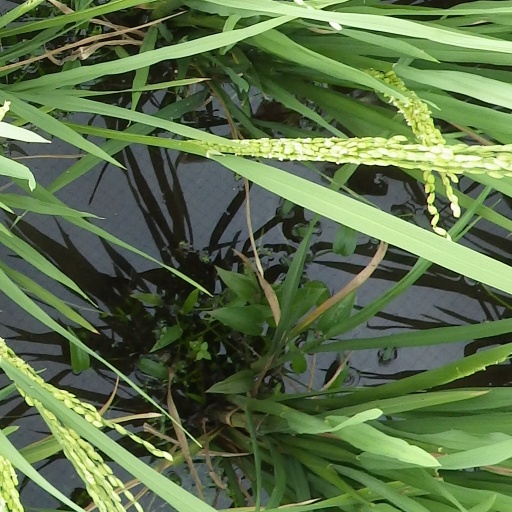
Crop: rice